Impacts of tourism

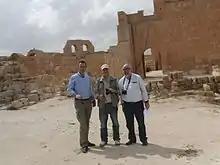
An action by Blue Shield International for the protection of tourist cultural property in Libya during the war in 2011

Tourism and the protection of cultural property are two subject areas that often complement each other, but sometimes also face one another. In the case of cultural tourism, gentle tourism and adventure tourism, there are numerous points of contact between the marketing, mediation and preservation of cultural assets. Sensible use is usually the most effective protection of valuable goods. If cultural assets bring the population an economic advantage, they are also interested in their preservation.